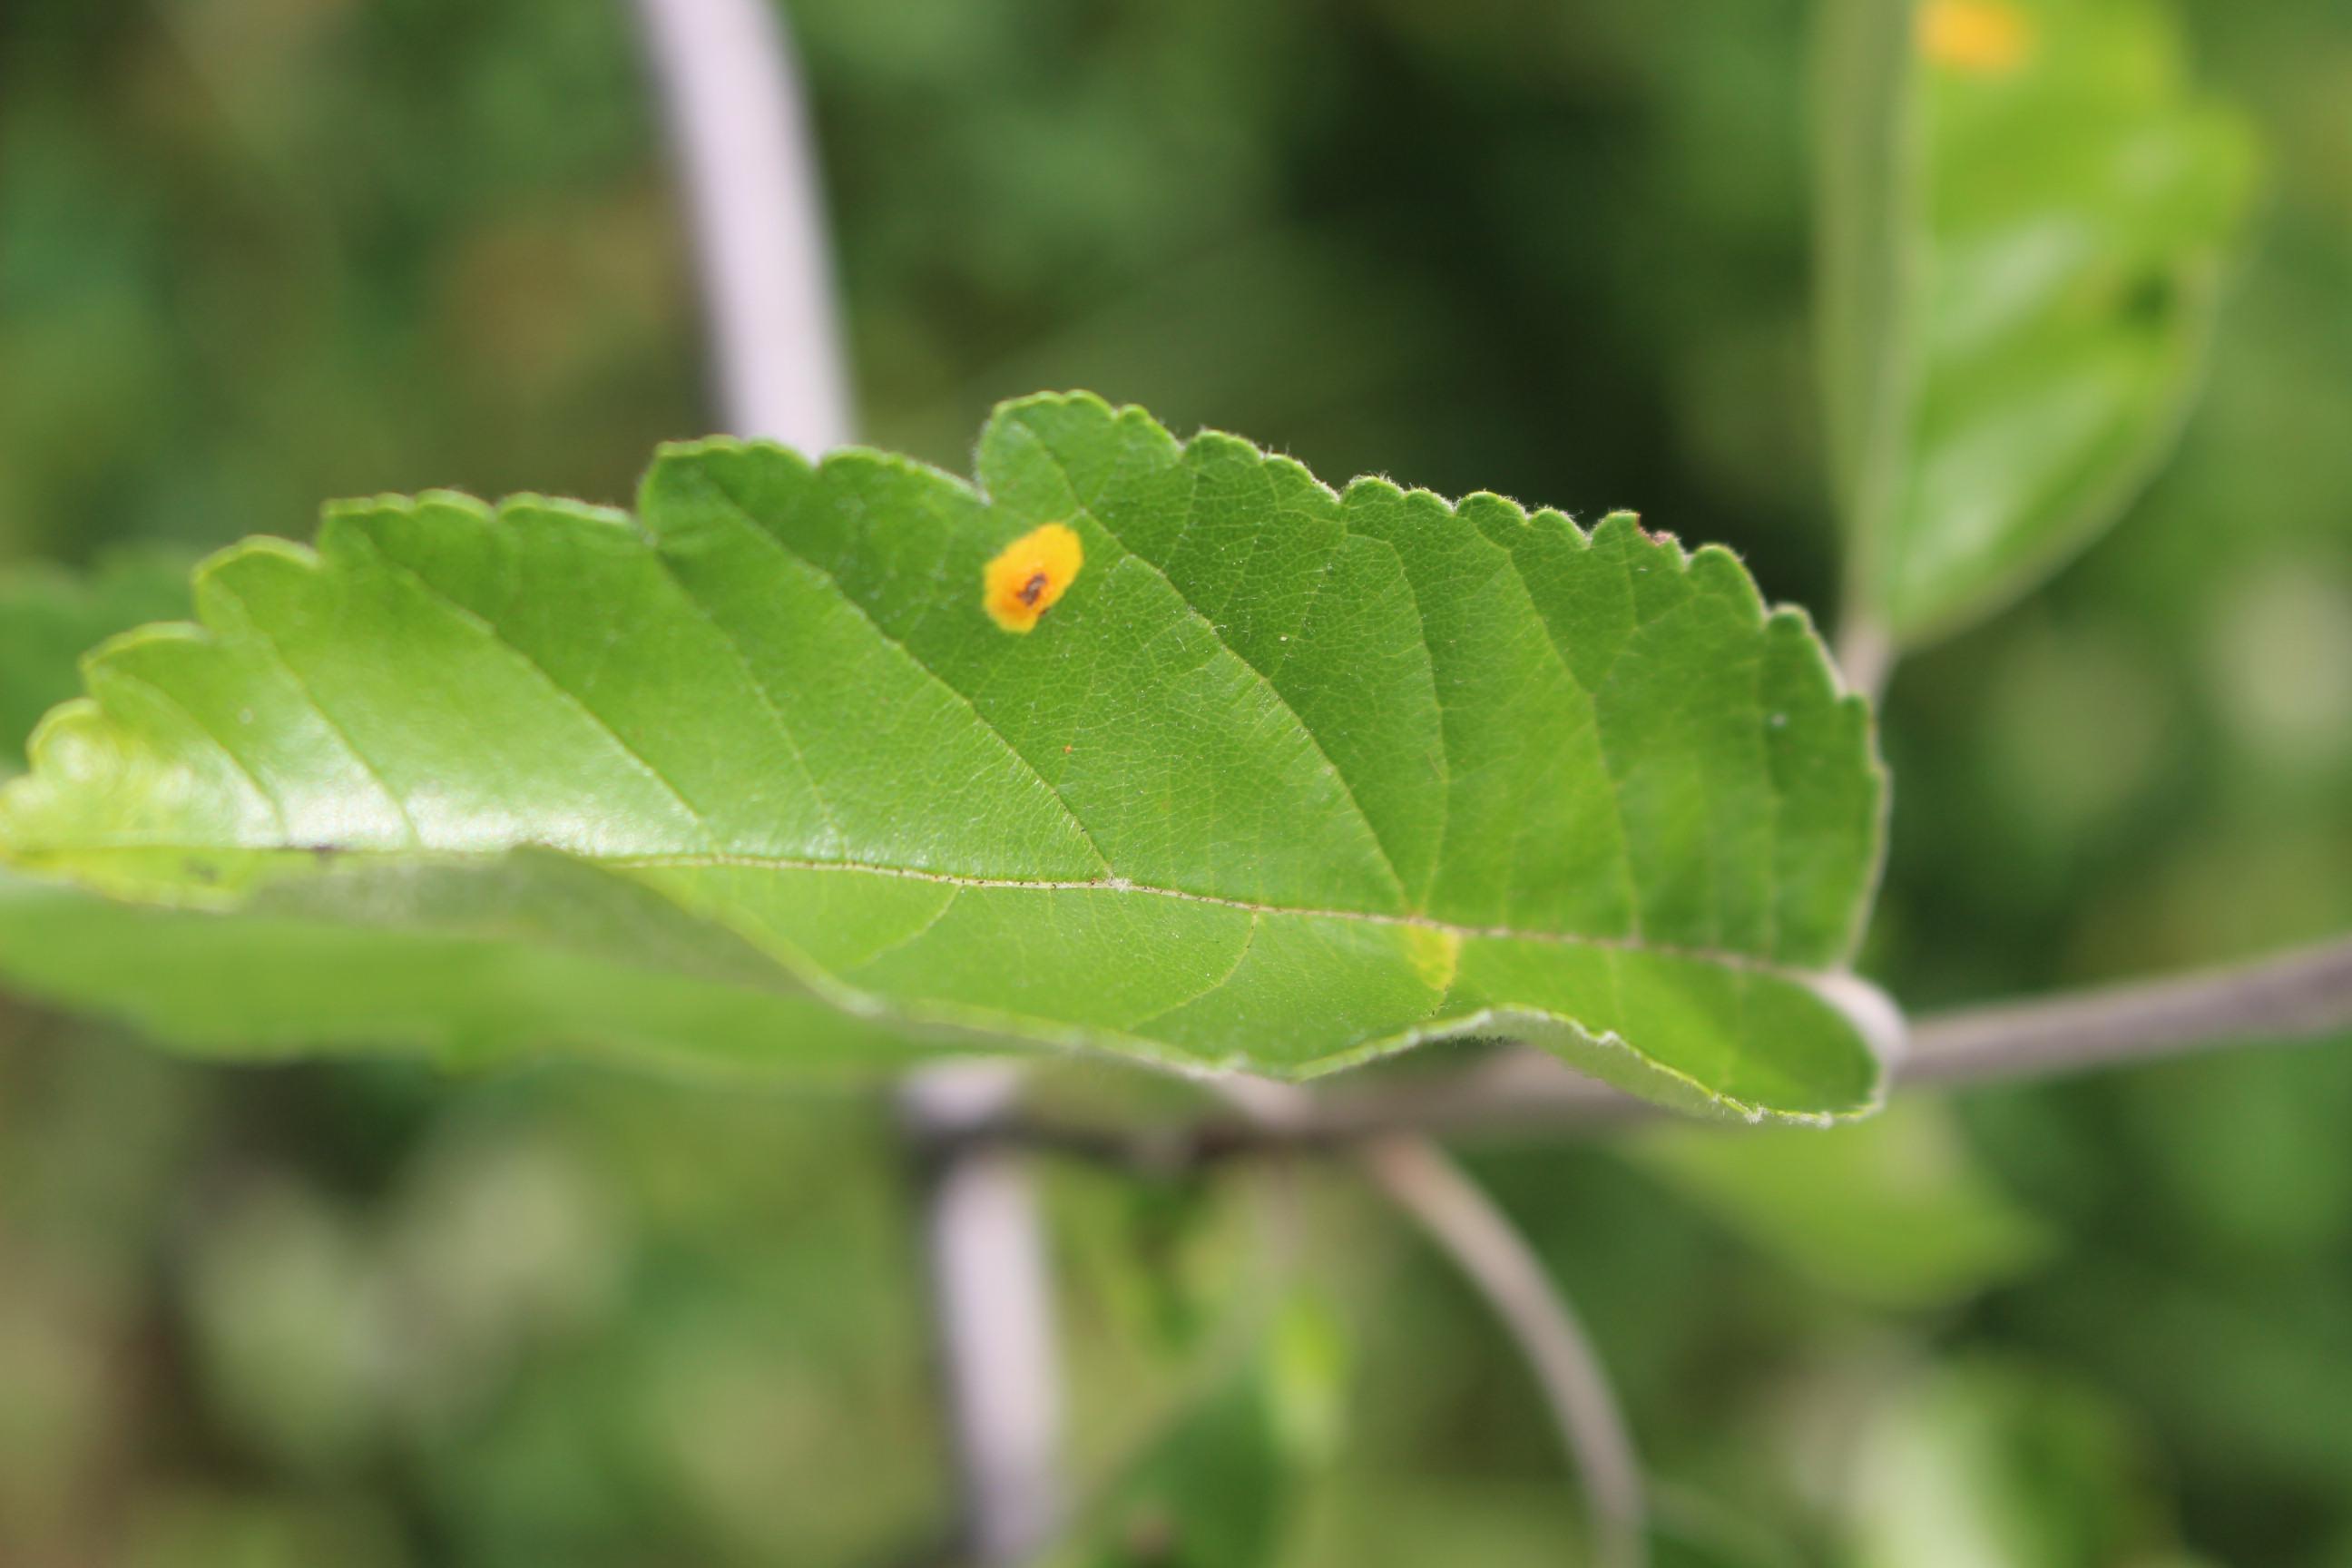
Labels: rust